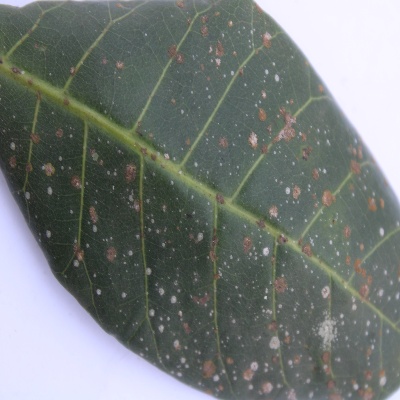
Crop: Cashew
Condition: red rust